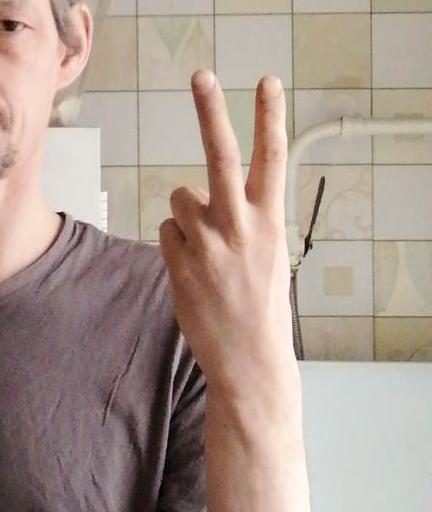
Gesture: peace_inverted